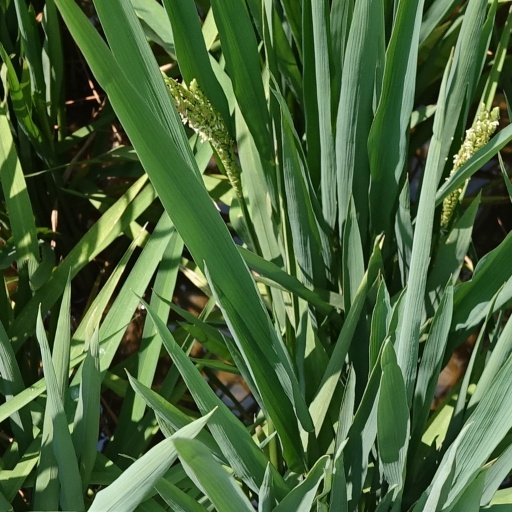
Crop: rice